Canadian Eskimo Dog

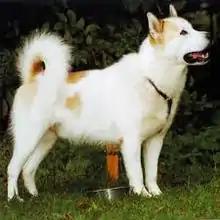
A Canadian Eskimo Dog

The Canadian Eskimo Dog should always be powerfully built, athletic, and imposing in appearance. It should be of "powerful physique giving the impression that he is not built for speed but rather for hard work." As is typical of spitz breeds, it has erect, triangular ears, and a heavily feathered tail that is carried over its back. Males should be distinctly more masculine than females, who are finer boned, smaller, and often have a slightly shorter coat.